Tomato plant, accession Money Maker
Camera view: vertical (180 deg); turntable rotation: 180 degrees
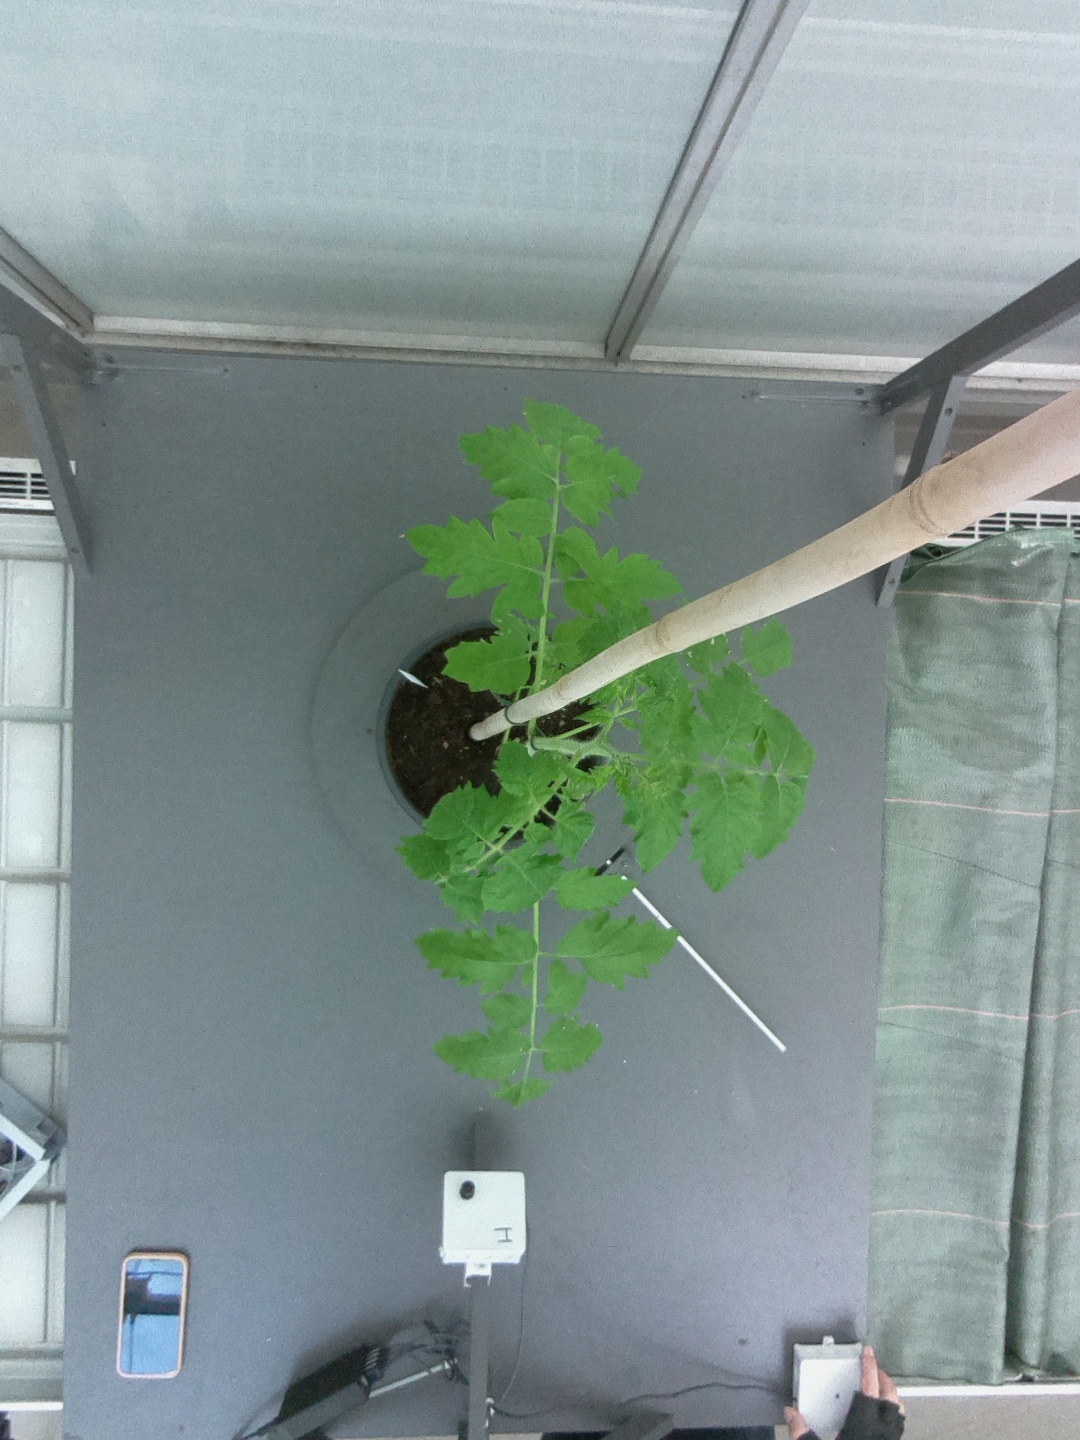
BBCH growth stage 13: 6 of true leaves visible